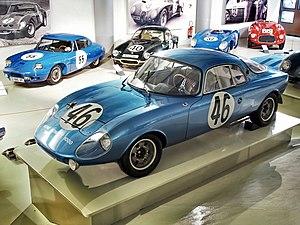
La Djet est une voiture de sport biplace apparue en 1962. Initialement développée et produite à 198 exemplaires par le constructeur d'automobile de sport français René Bonnet, elle est ensuite fabriquée par Matra Sports à 1 495 exemplaires de 1964 à 1968.